HMS Elizabeth (1706)

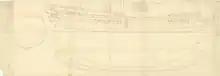
Plan of 1937 rebuild

HMS "Elizabeth" was a 70-gun third rate ship of the line of the Royal Navy, built at Woolwich Dockyard and launched on 1 August 1706.